Drag curve

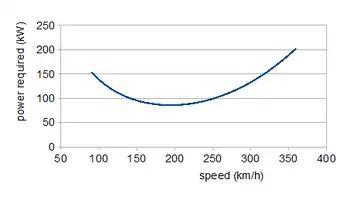
curve for the light aircraft with the drag curve above and weighing 2000 kg, with a wing area of 15 m² and a propeller efficiency of 0.8.

The accompanying diagram shows against for a typical light aircraft. The minimum point is at the left-most point on the plot. One component of drag is induced drag (an inevitable side-effect of producing lift, which can be reduced by increasing the indicated airspeed). This is proportional to . The other drag mechanisms, parasitic and wave drag, have both constant components, totalling , and lift-dependent contributions that increase in proportion to . In total, then